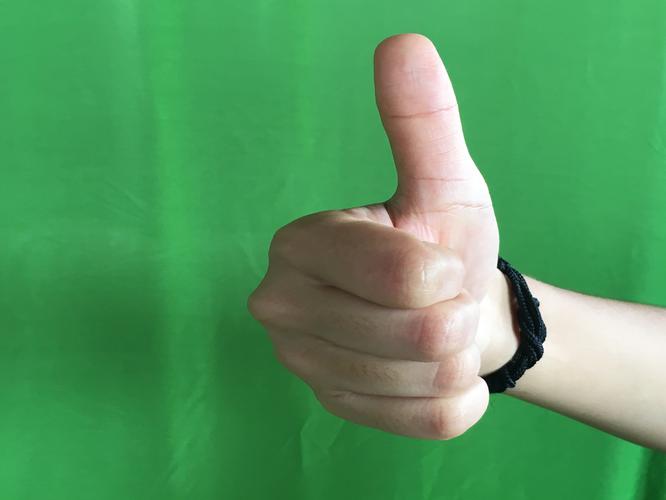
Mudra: Sikharam
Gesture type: single_hand